Lowestoft

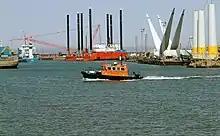
Image of harbour with windfarm construction

Until the mid-1960s, fishing was seen as Lowestoft's main industry, although from the 1930s the percentage so employed directly and in trades associated with fishing was actually only about 10 per cent. Fleets of drifters and trawlers caught fish such as herring, cod and plaice. Catches have diminished since the 1960s and although 100 boats remained by the 1980s, there are now only a few small boats operating out of Lowestoft, with no large trawlers. By 2011 just three traders remained at the town's fish market, which is under threat of closure due to redevelopment of the port. The Centre for Environment, Fisheries and Aquaculture Science (CEFAS), a large fisheries research centre that is a part of Defra, is still located in Lowestoft.